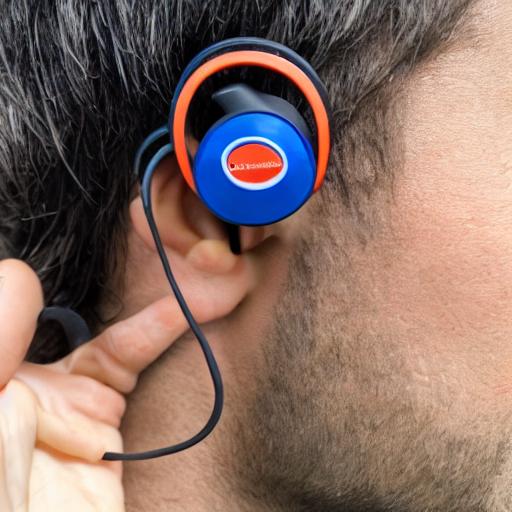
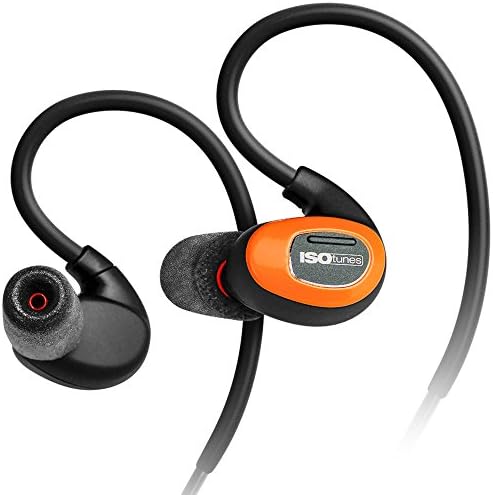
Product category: headphones
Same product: no